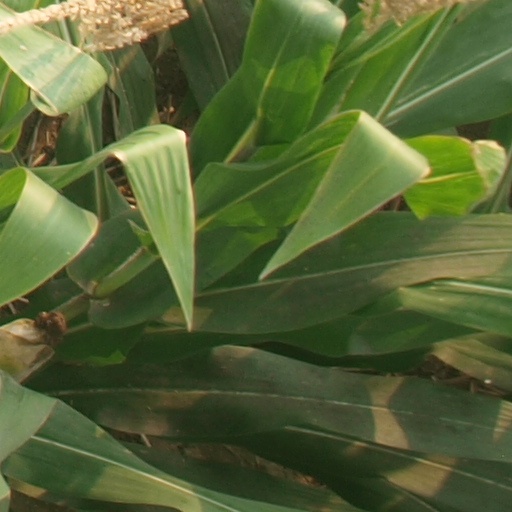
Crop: maize; corn